Billy Joe Shaver

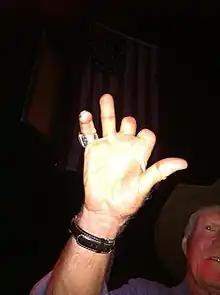

Shaver took a job at a lumber mill to make ends meet. One day, his right (dominant) hand became caught in the machinery, and he lost the better part of two fingers and contracted a serious infection. He eventually recovered, and taught himself to play the guitar without the missing fingers.